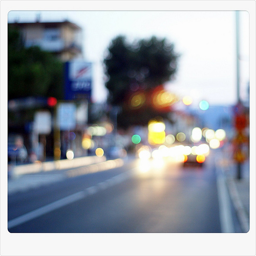
A blurry pic of a street, with cars coming down it.
A blurry and out of focus picture of a busy city street.
A blurred view of vehicle traffic in a city.
The picture is very blurry but the lights shine bright.
A blurry picture of traffic while the sun goes down